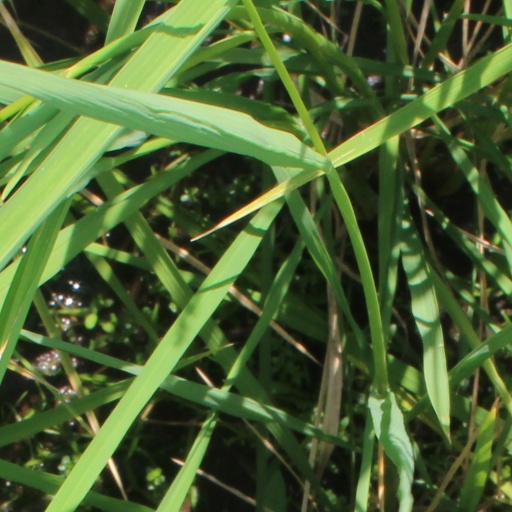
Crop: rice